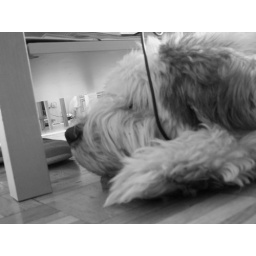
My dog was lying around on the floor and it wa sreal easy to take photos up-close of him